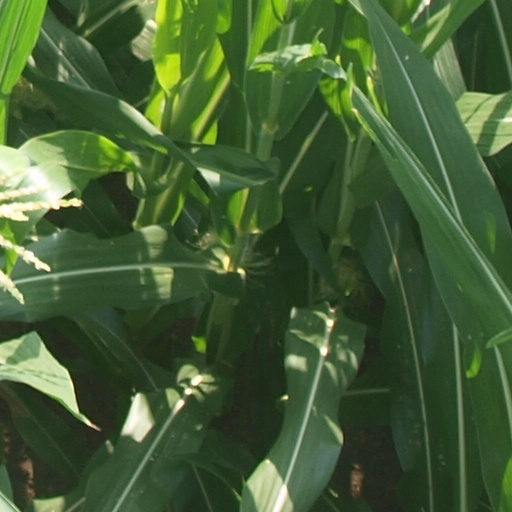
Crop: maize; corn